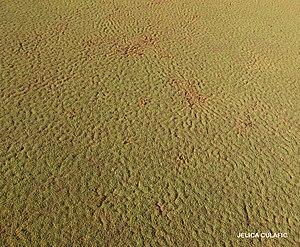
Photographie d'une petite rivière (rivière Jezava à Smederevo, ville proche de Belgrade, en Serbie) prise à partir d'un pont. L'eau couverte de petites plantes aquatiques (lentilles
La Jezava est une rivière de Serbie. Elle est un affluent droit du Danube et sa longueur est de 47,5 km